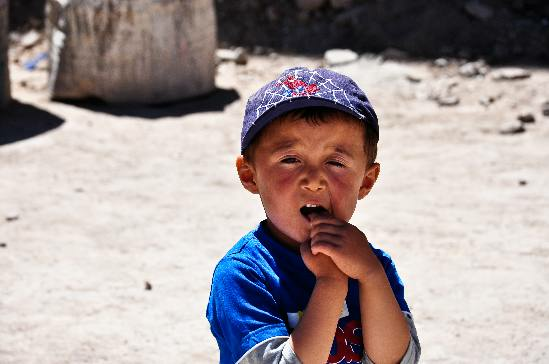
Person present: Yes